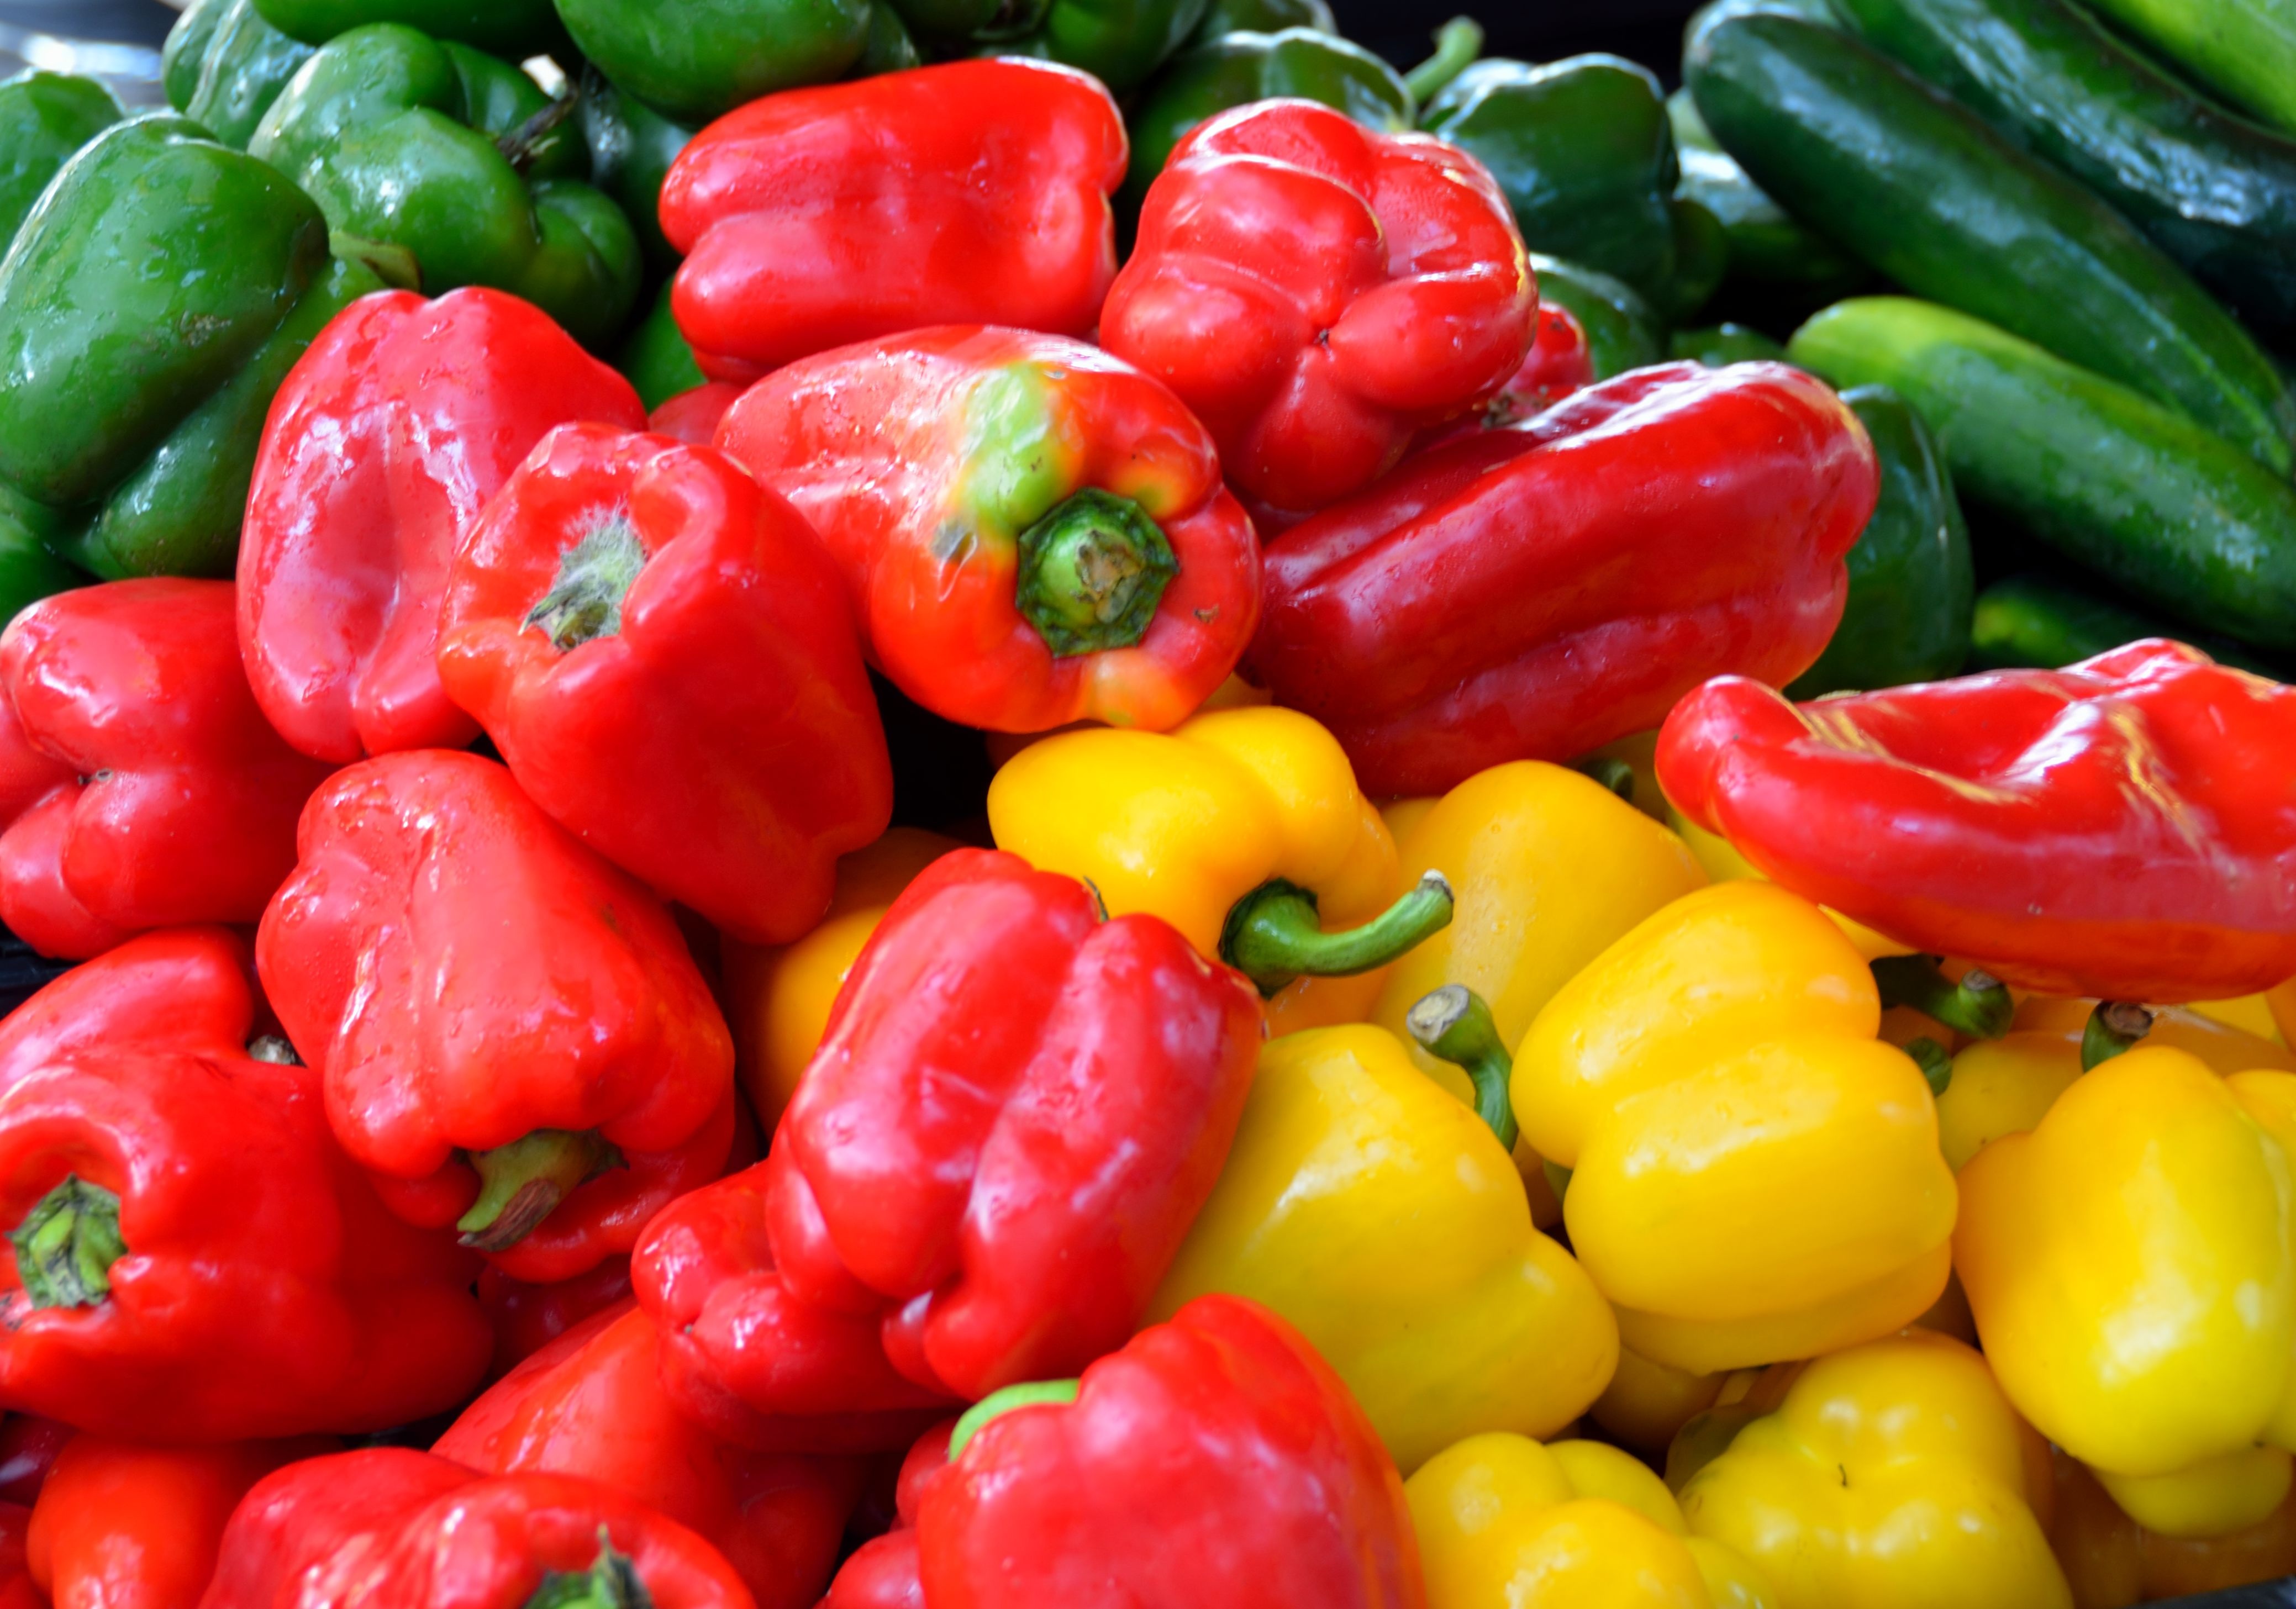
plant, ripe, food, green, red, cooking, ingredient, produce, vegetable, natural, fresh, market, shopping, yellow, agriculture, healthy, seasoning, background, peppers, spicy, bell pepper, vegetarian, raw, sale, vitamins, paprika, organic, heap, retail, nobody, for sale, flowering plant, chili pepper, cayenne pepper, land plant, bird's eye chili, serrano pepper, malagueta pepper, peperoncini, bell peppers and chili peppers, pimiento, tabasco pepper, italian sweet pepper, red bell pepper, habanero chili